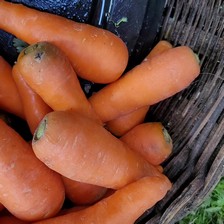
Label: others